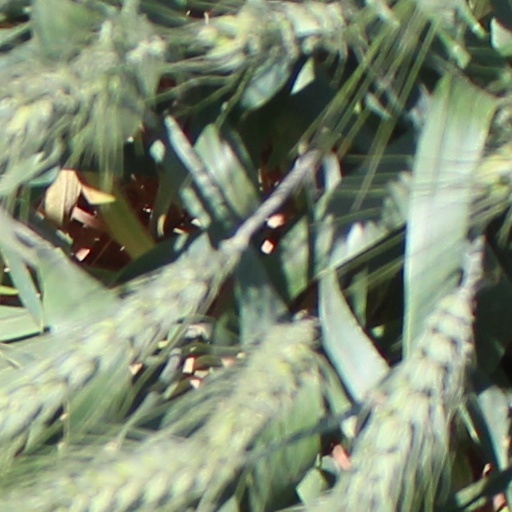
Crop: wheat